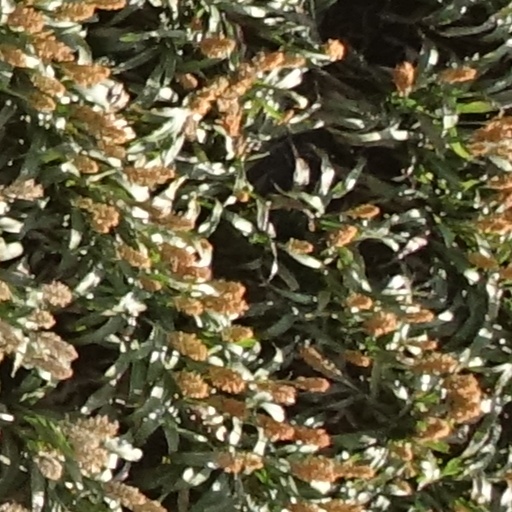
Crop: sorghum